Visa policy of Albania

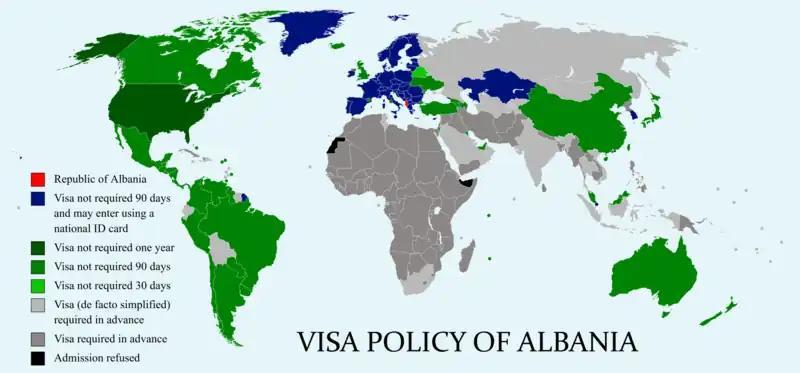
Visa policy of Albania

Holders of ordinary passports of the following countries and territories may enter Albania without a visa for the following period: